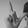
ASL letter: L